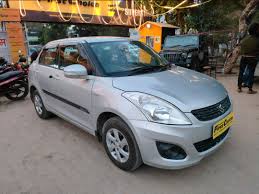
Label: noambulance